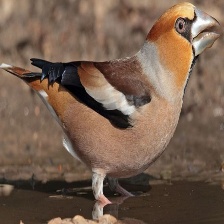
Species: HAWFINCH
Scientific name: COCCOTHRAUSTES COCCOTHRAUSTES